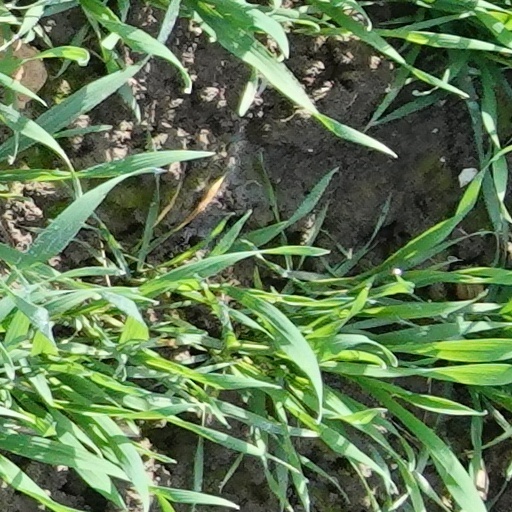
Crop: wheat